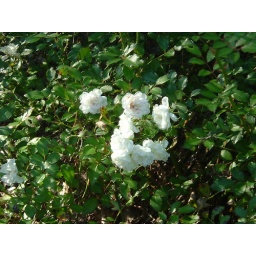
Some kind of tiny roses that were once planted but now bloom randomly around the base of the house